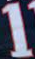
Number: 1